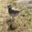
Label: bird